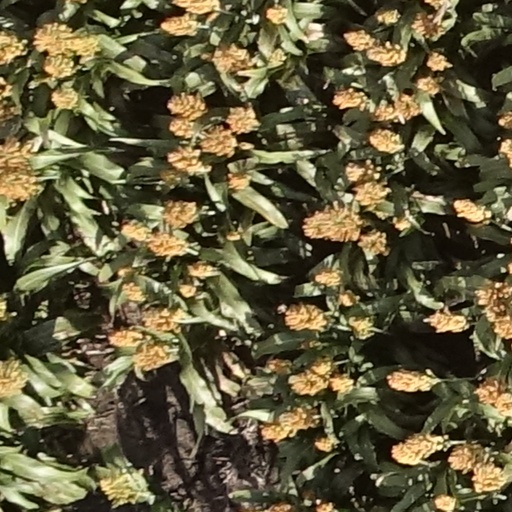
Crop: sorghum